Felton T. Wright

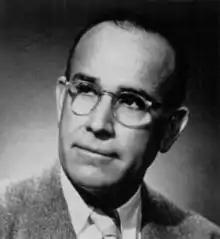
Wright pictured in "The Lasso 1949", Howard Payne yearbook

Felton T. "Pooch" Wright (August 20, 1900 – May 25, 1971) was an American college football coach. He was the sixth head football coach at Howard Payne University in Brownwood, Texas, serving for three seasons, from 1948 to 1950, and compiling a record of 15–15–1. He had a son, Robert Felton Wright.